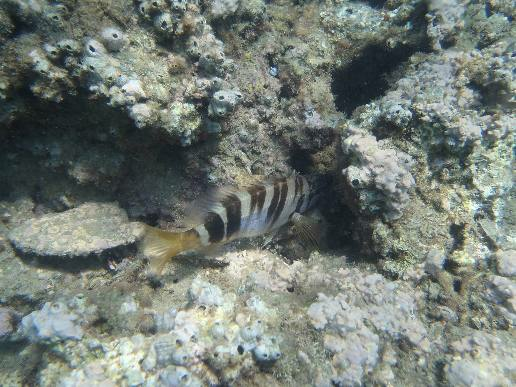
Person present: No